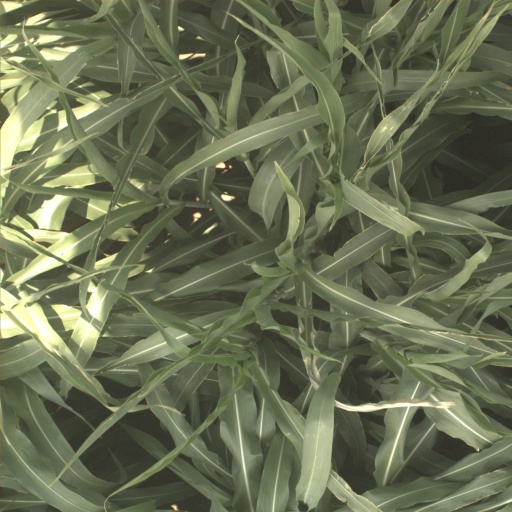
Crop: sorghum